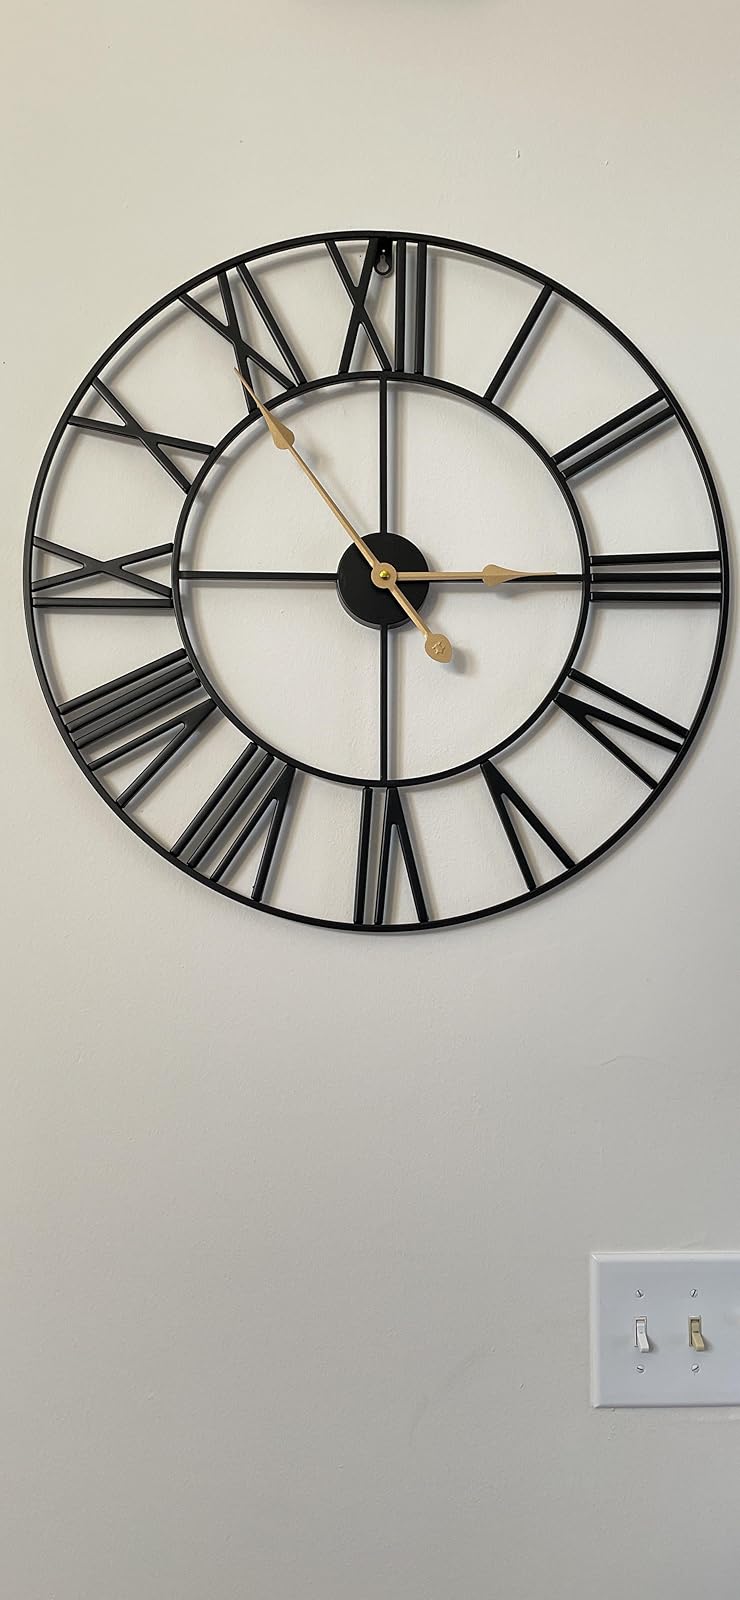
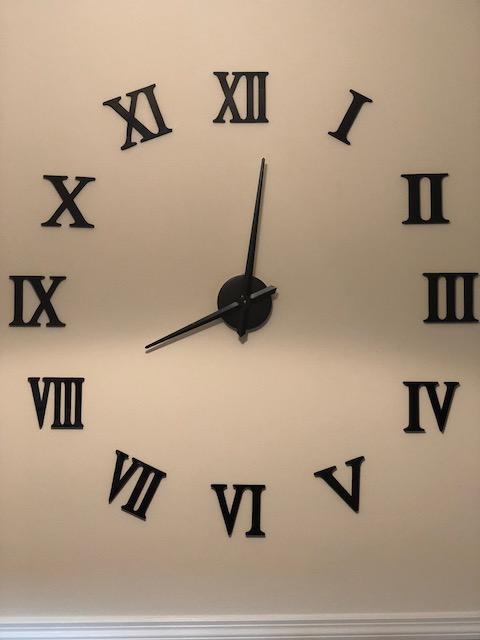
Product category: clock
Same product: no